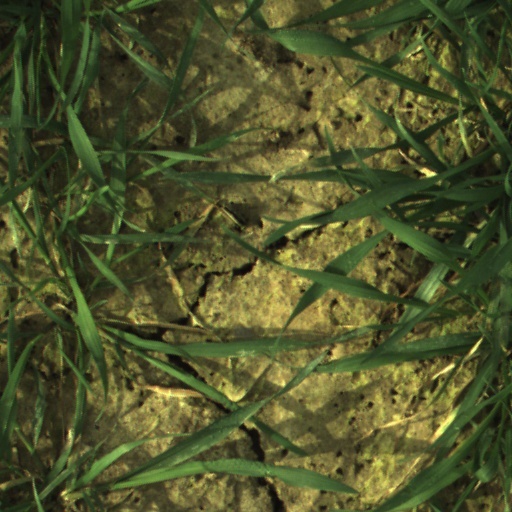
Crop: wheat